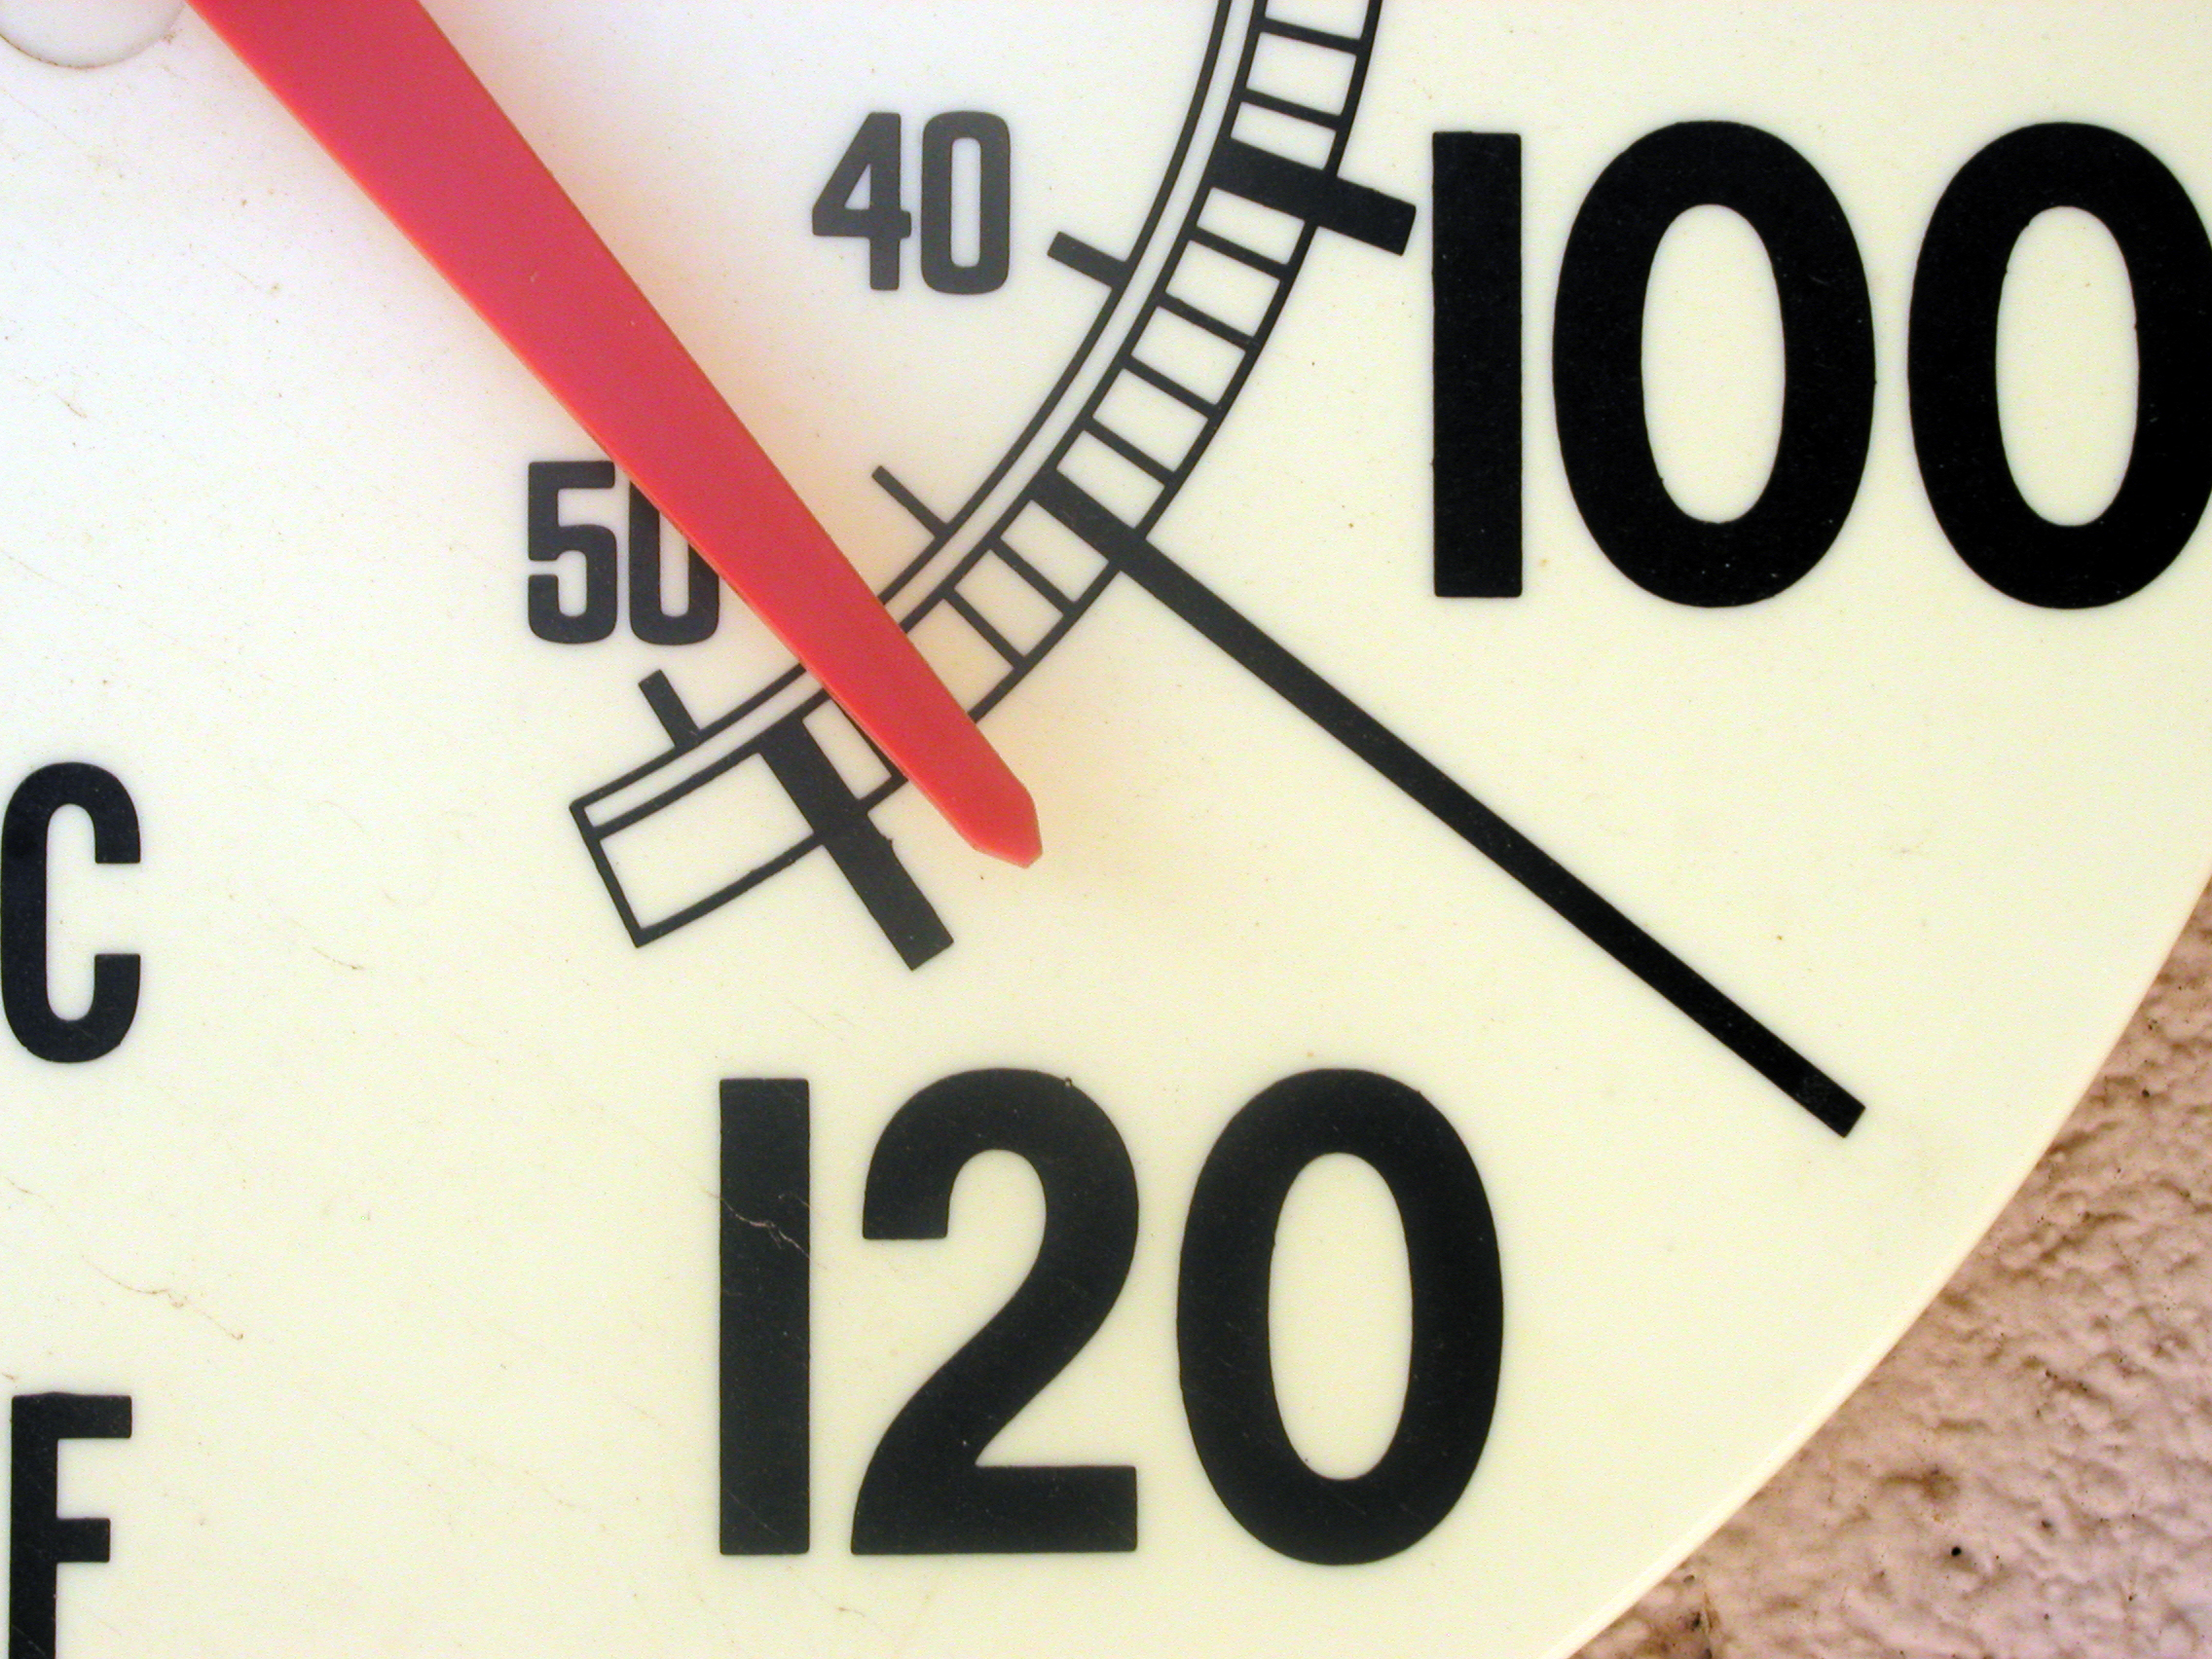
number, sign, arizona, brand, font, shape, vehicle registration plate